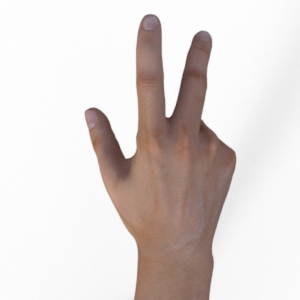
Label: scissors